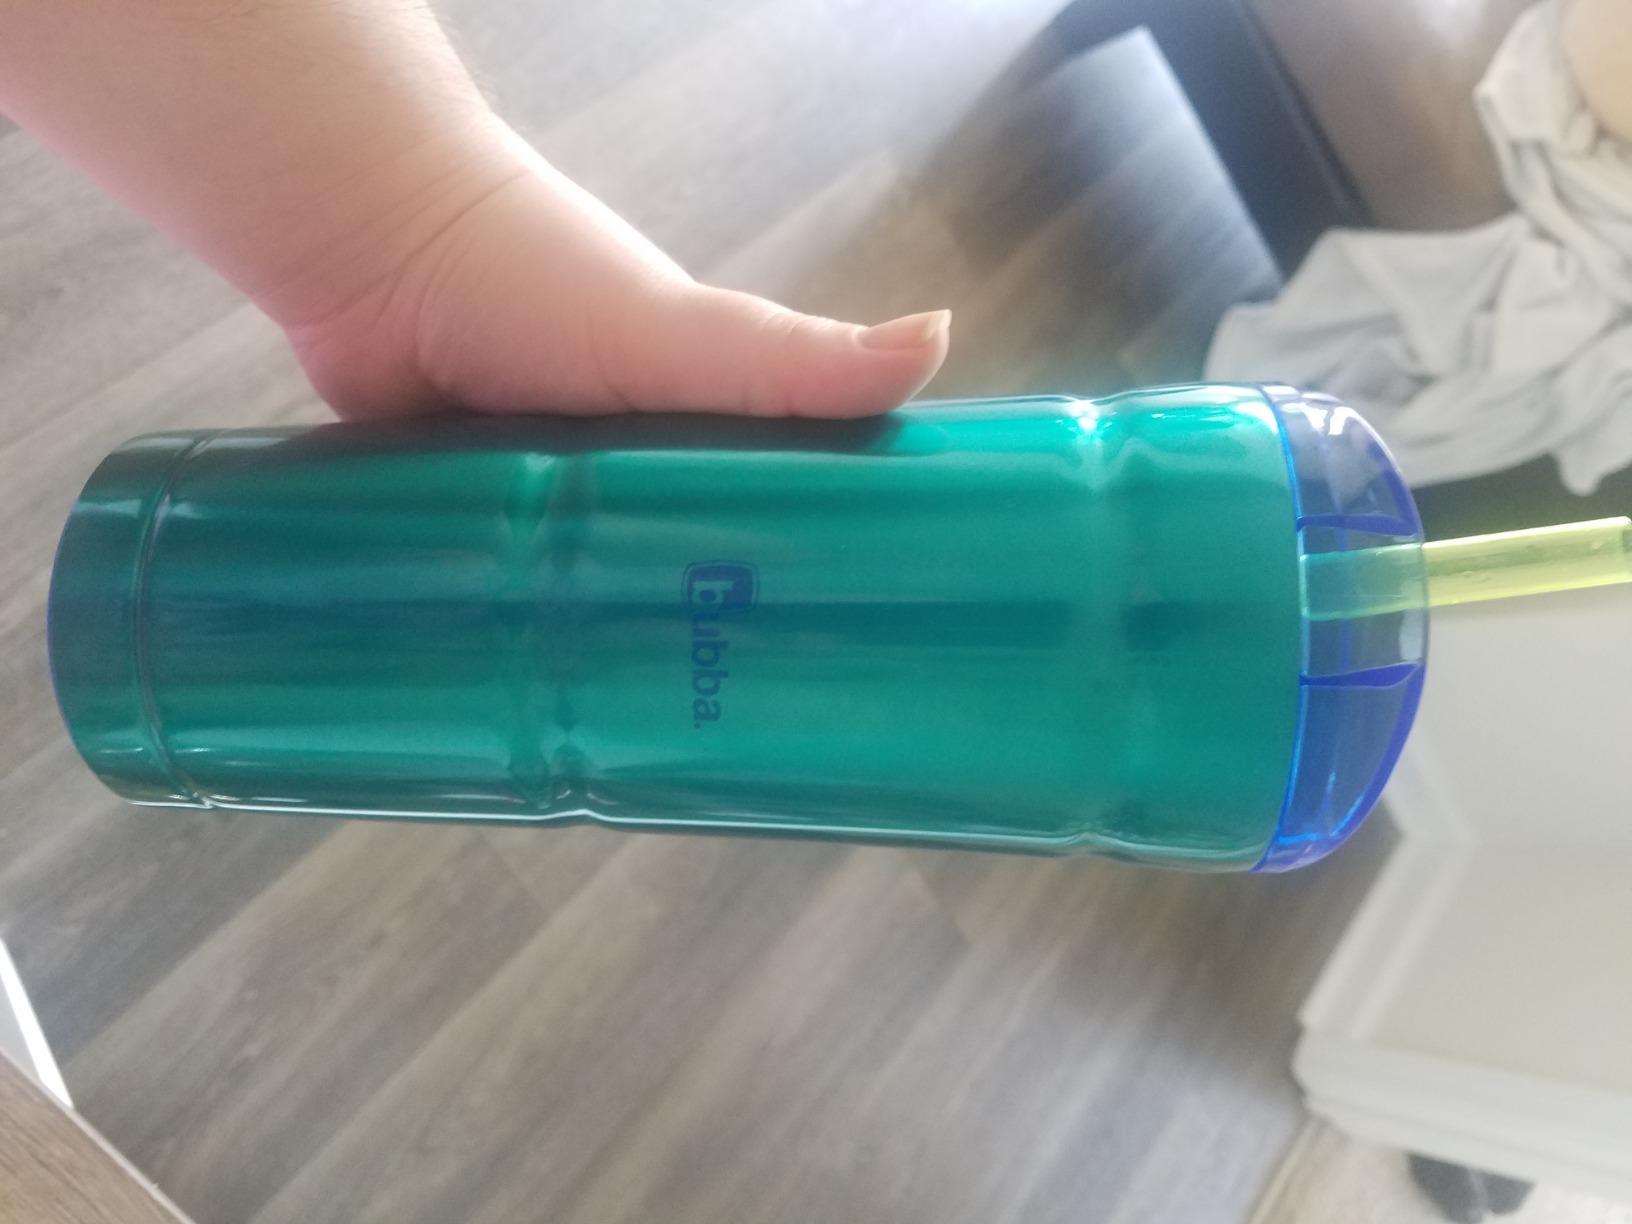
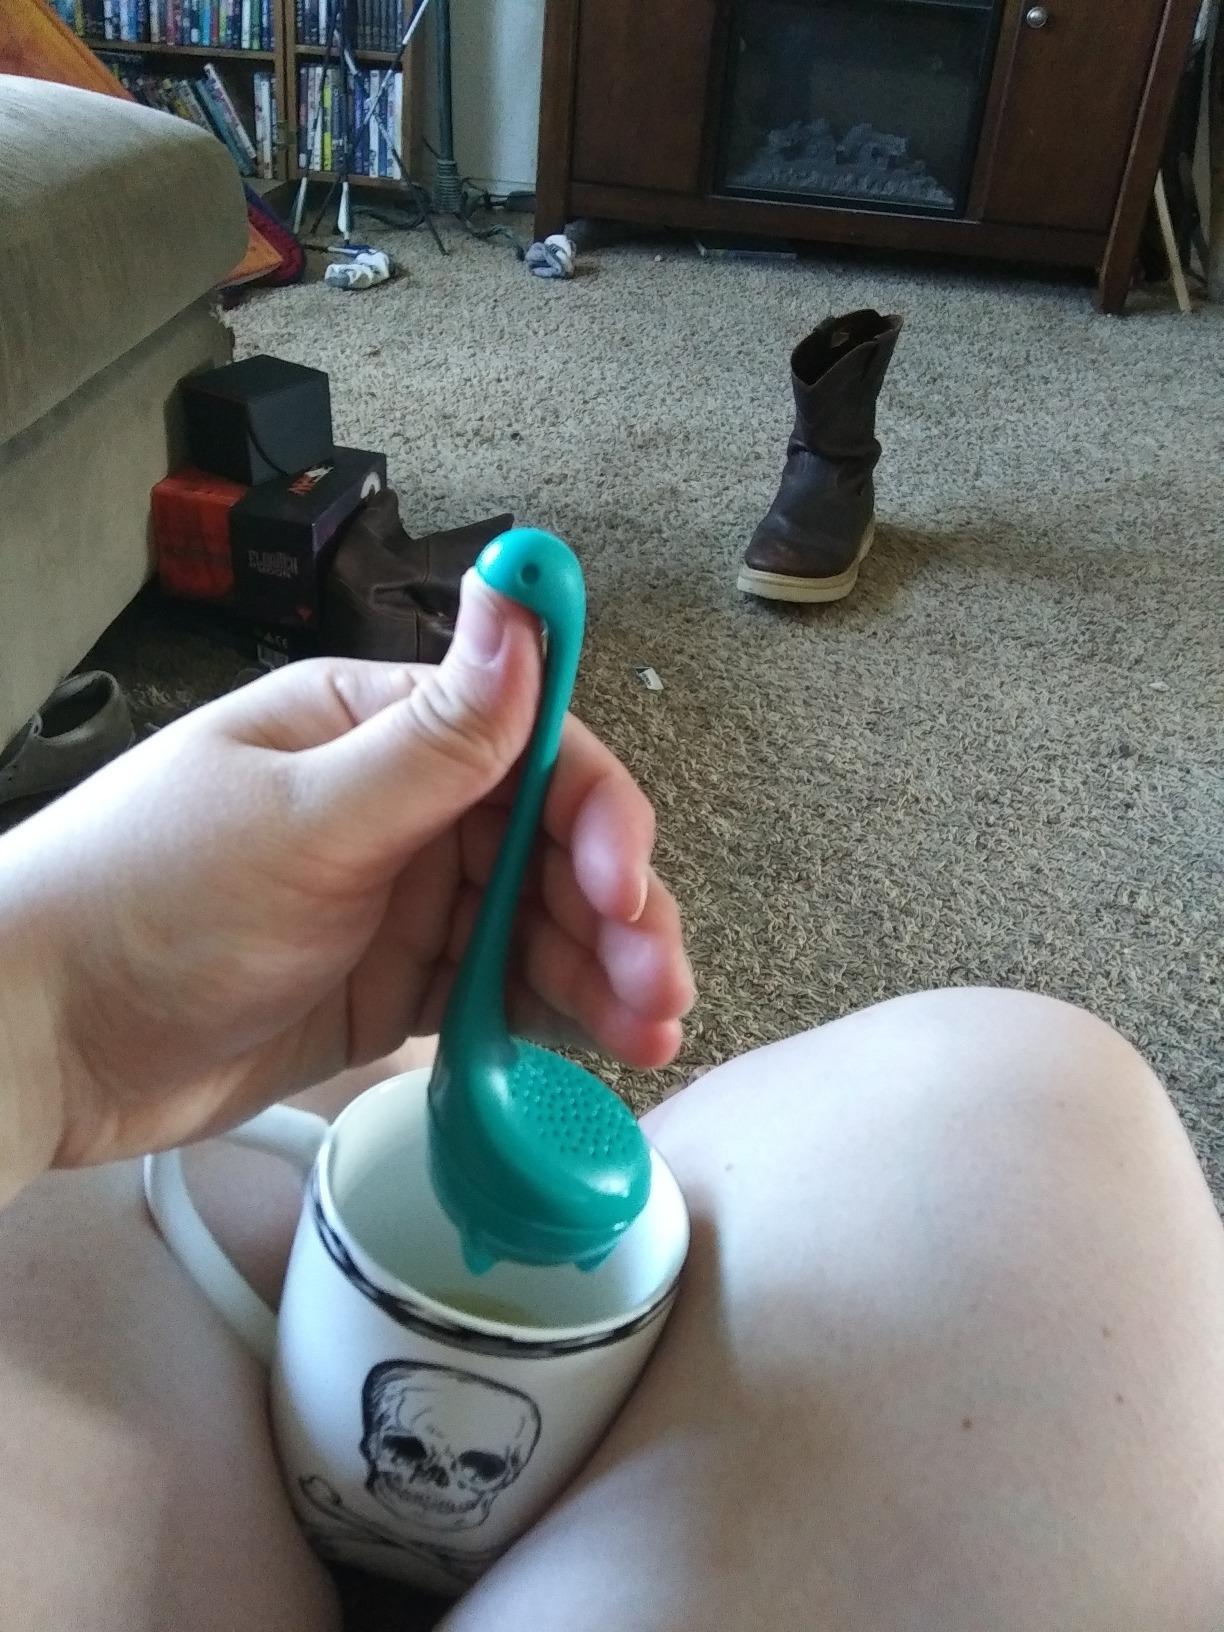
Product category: items_tea
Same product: no